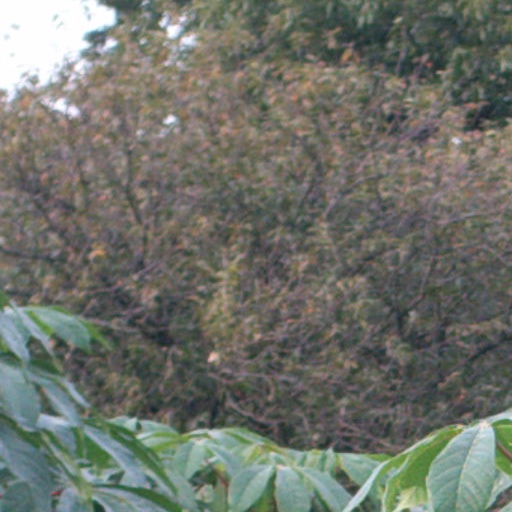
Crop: cassava